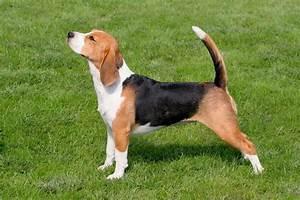
dog